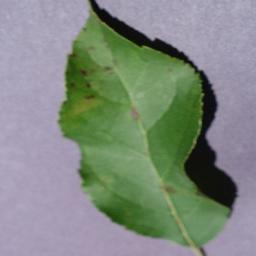
Label: Apple___Apple_scab